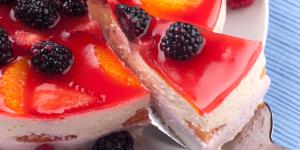
torta de yogur